Chicago Board of Trade

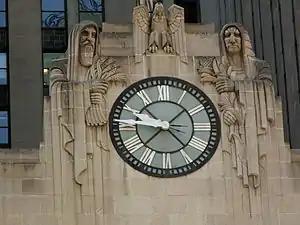
Clock on the front of the building

The pit is a raised octagonal structure where open-outcry trading takes place. Operating during regular trading hours (RTH), the CBOT trading floor contains many such pits.